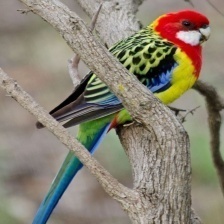
Species: EASTERN ROSELLA
Scientific name: PLATYCERCUS EXIMIUS